Burgersdorp

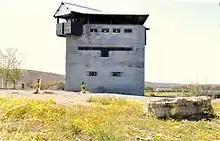
Anglo-Boer War blockhouse in spring

A Second Boer War blockhouse overlooking the town, commonly known as the Sentinel was declared a provincial heritage site in 1939.